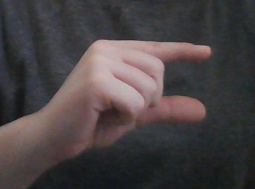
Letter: dal